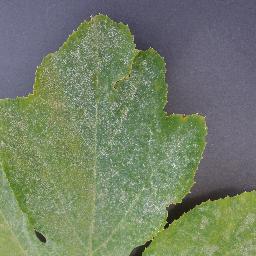
Label: Squash___Powdery_mildew